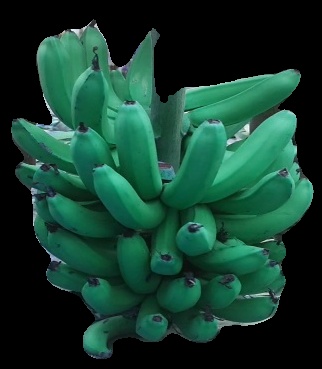
Variety: pachbale
Grade: grade3